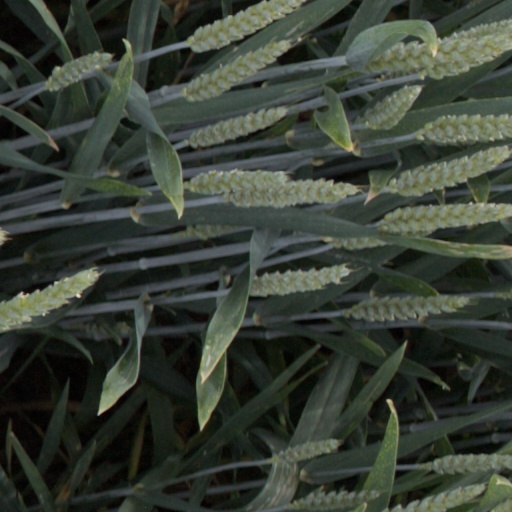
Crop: wheat